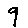
Label: 9